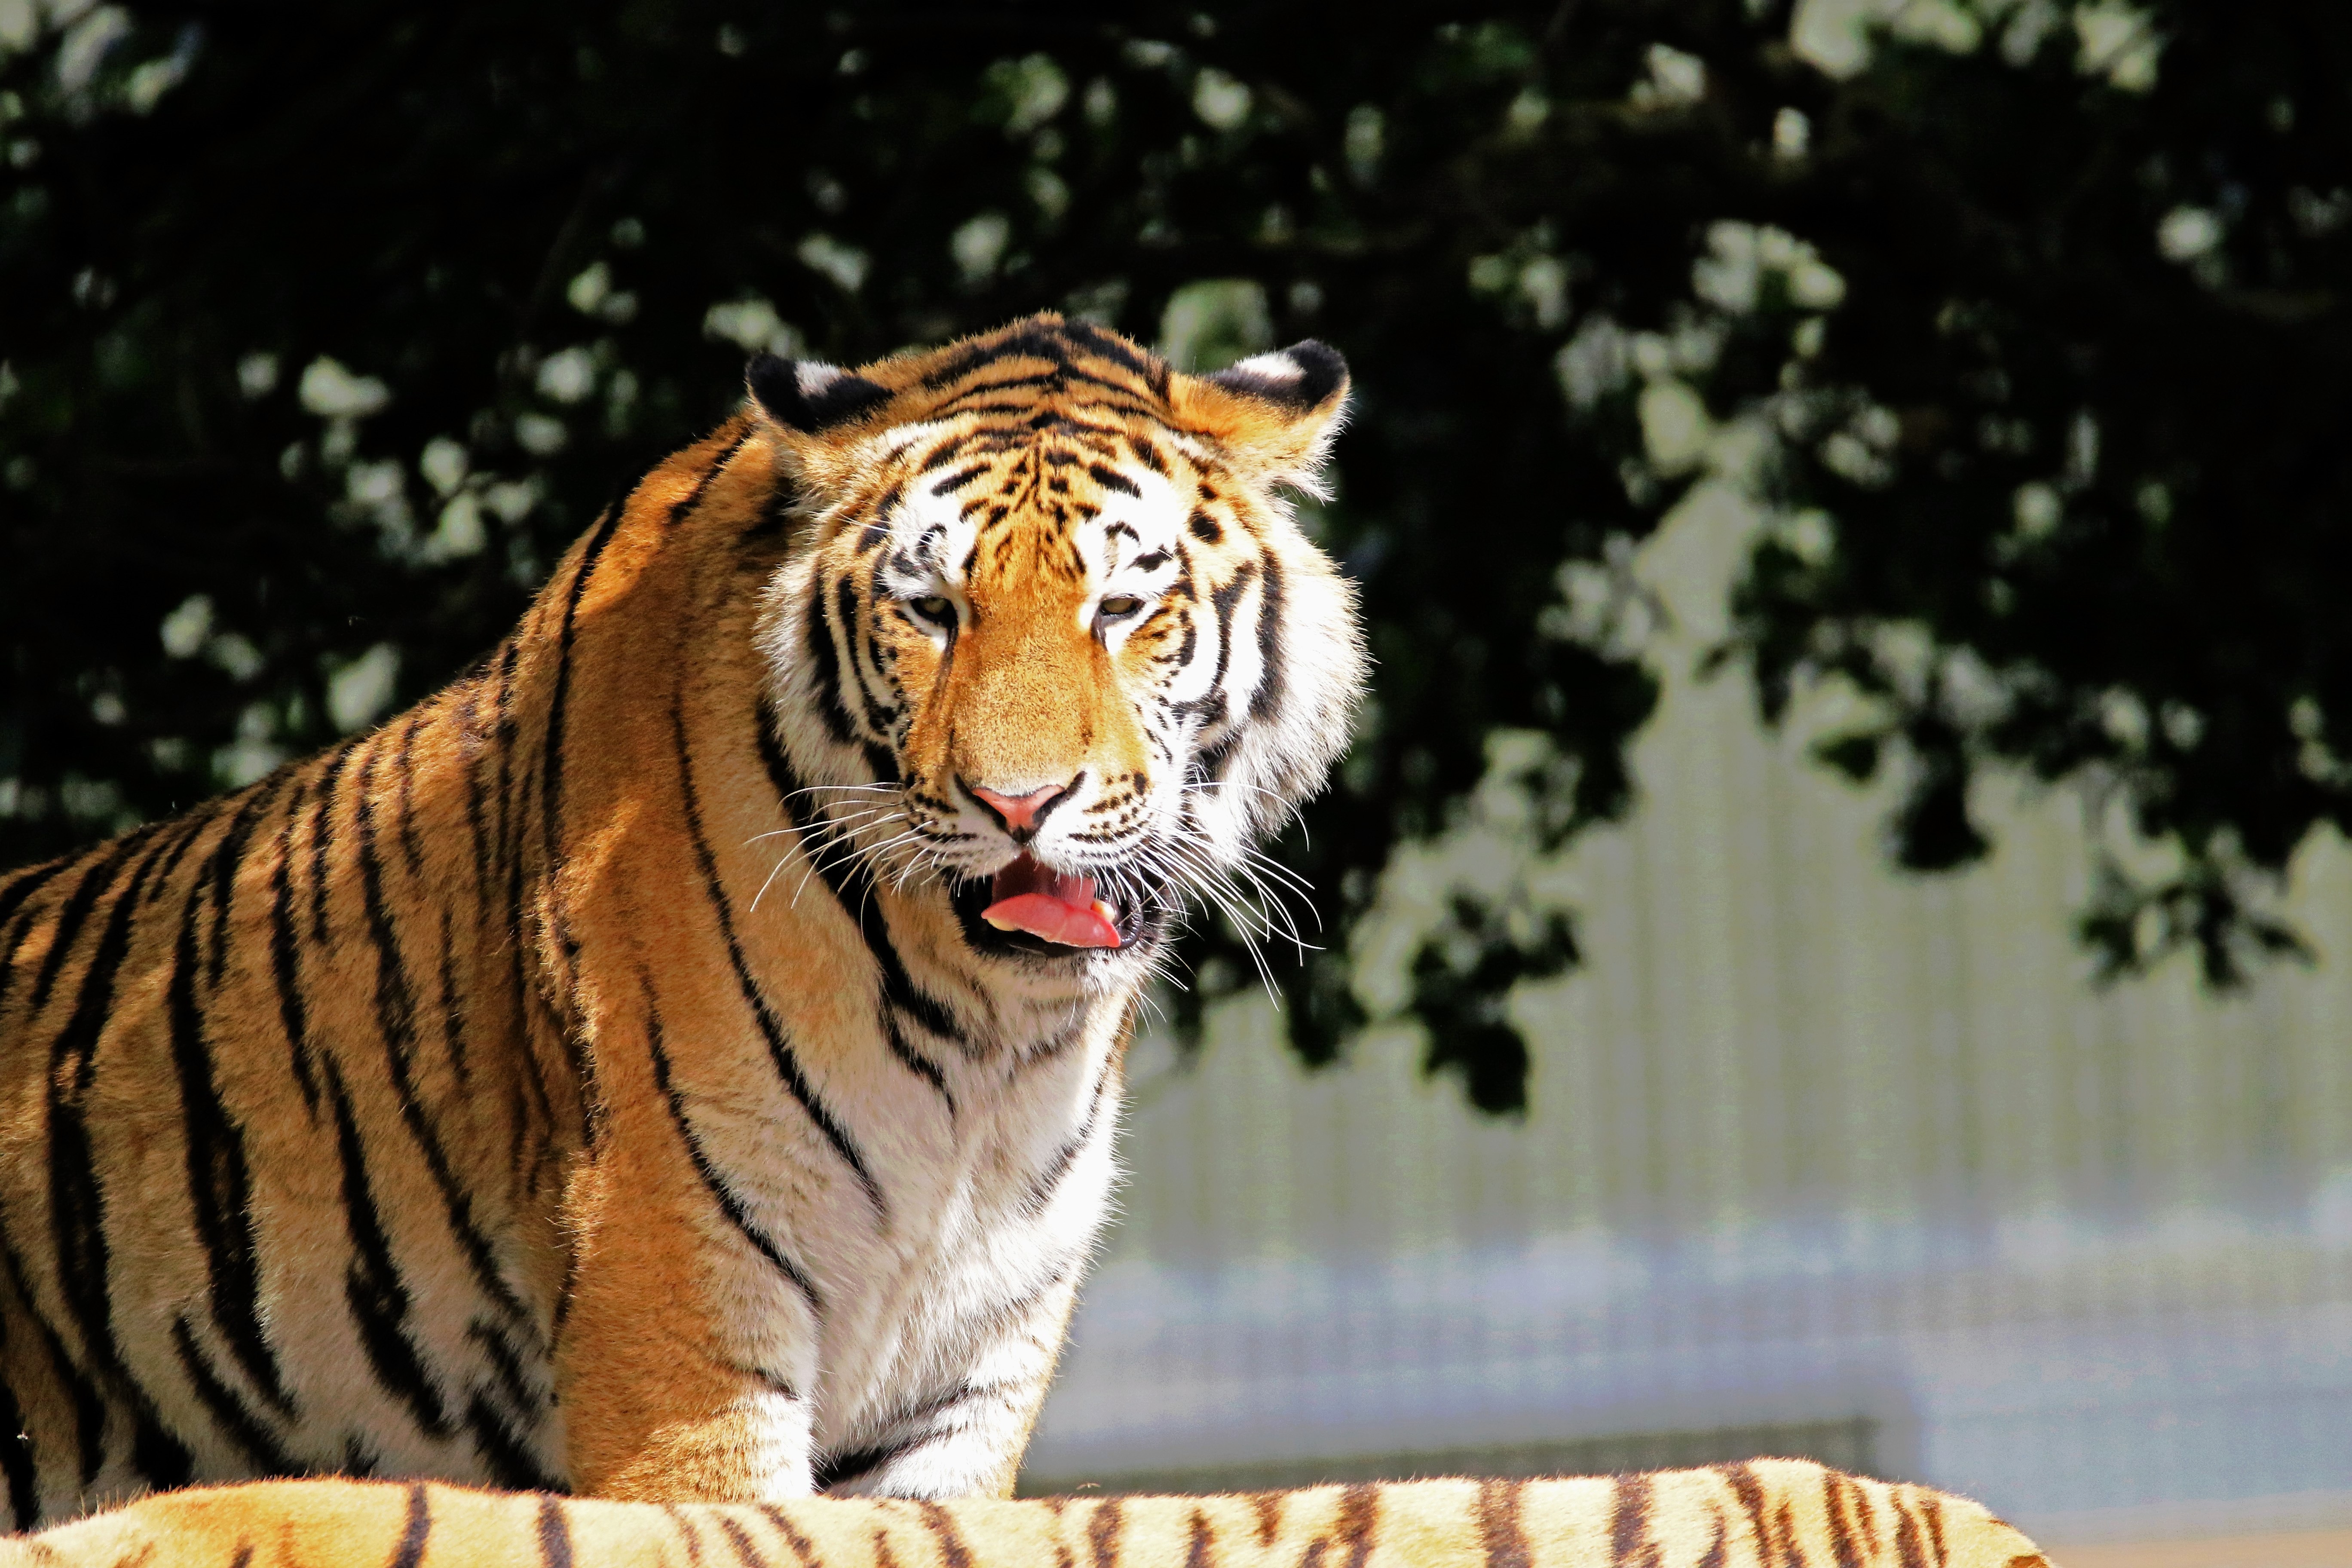
animal, wildlife, wild, zoo, portrait, cat, mammal, predator, fauna, striped, big cat, tiger, endangered, danger, vertebrate, big, large, carnivore, hunter, big cats, cat like mammal